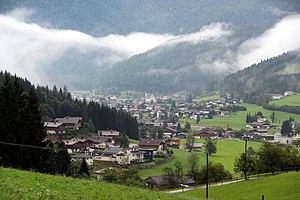
Waidring est une commune autrichienne du district de Kitzbühel dans le Tyrol.